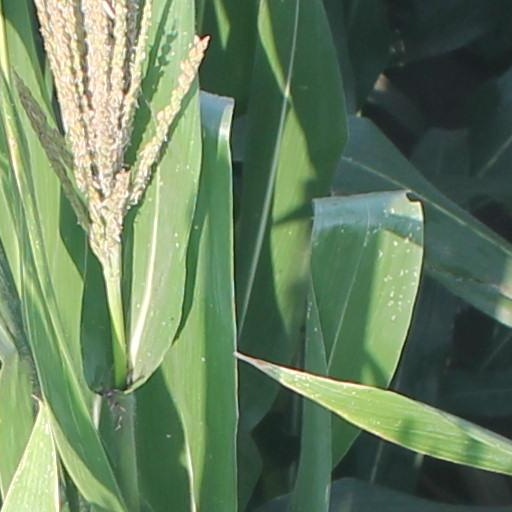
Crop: maize; corn